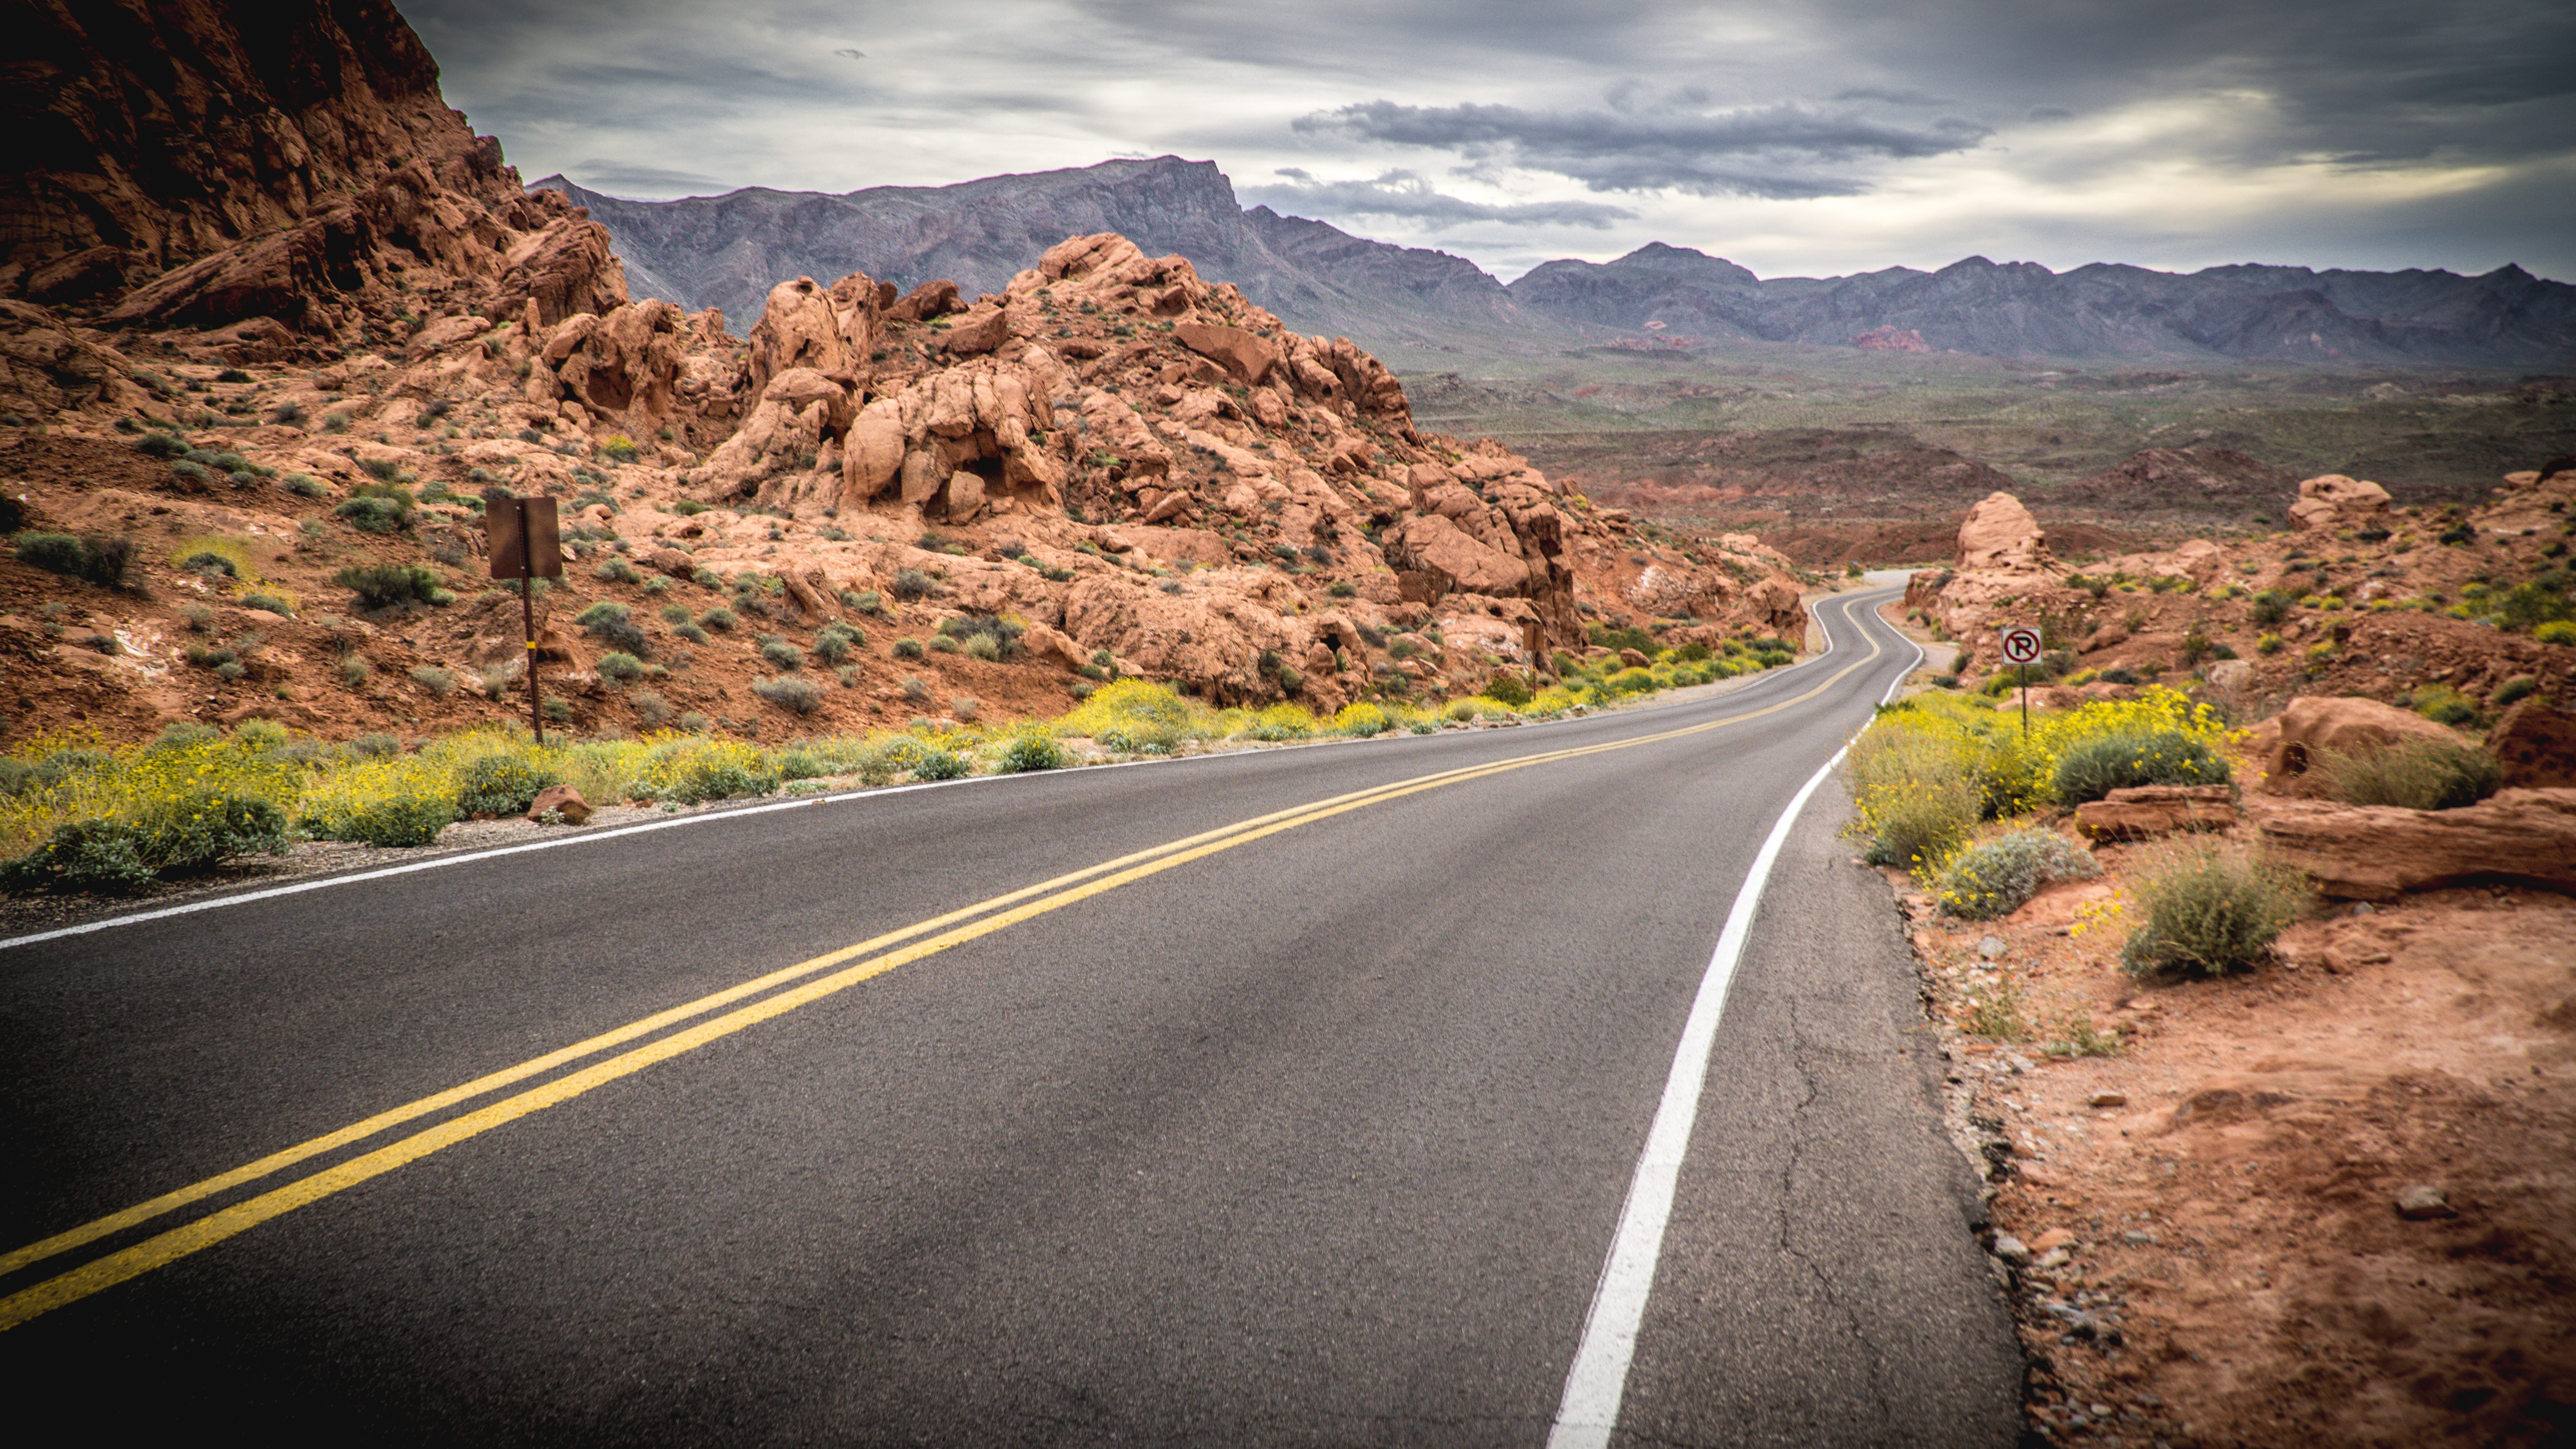
landscape, nature, sand, rock, mountain, sky, road, street, desert, highway, sandstone, valley, mountain range, stone, asphalt, travel, transportation, scenic, park, usa, america, tourism, lane, road trip, national, infrastructure, nevada, mountain pass, mountainous landforms, nonbuilding structure, valley of fire state park